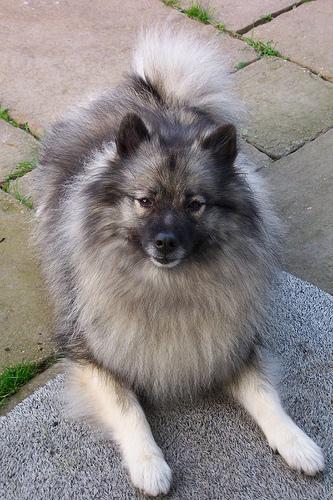
Breed: keeshond